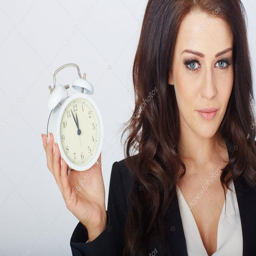
young businesswoman with an alarm clock